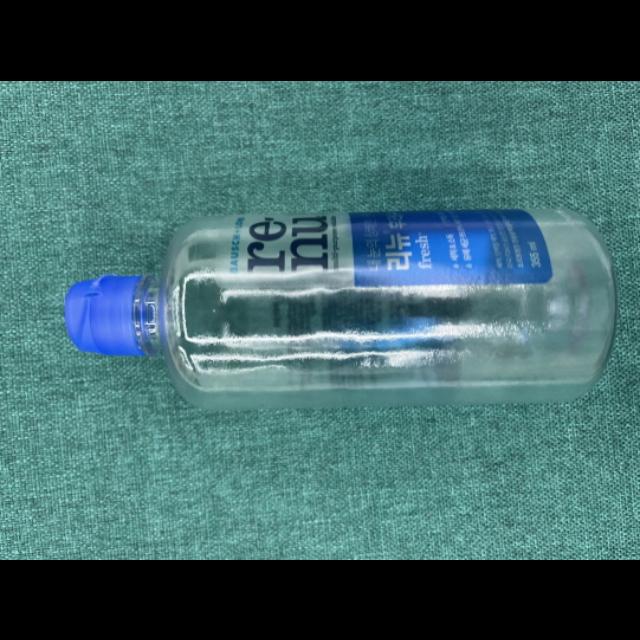
Label: bottles